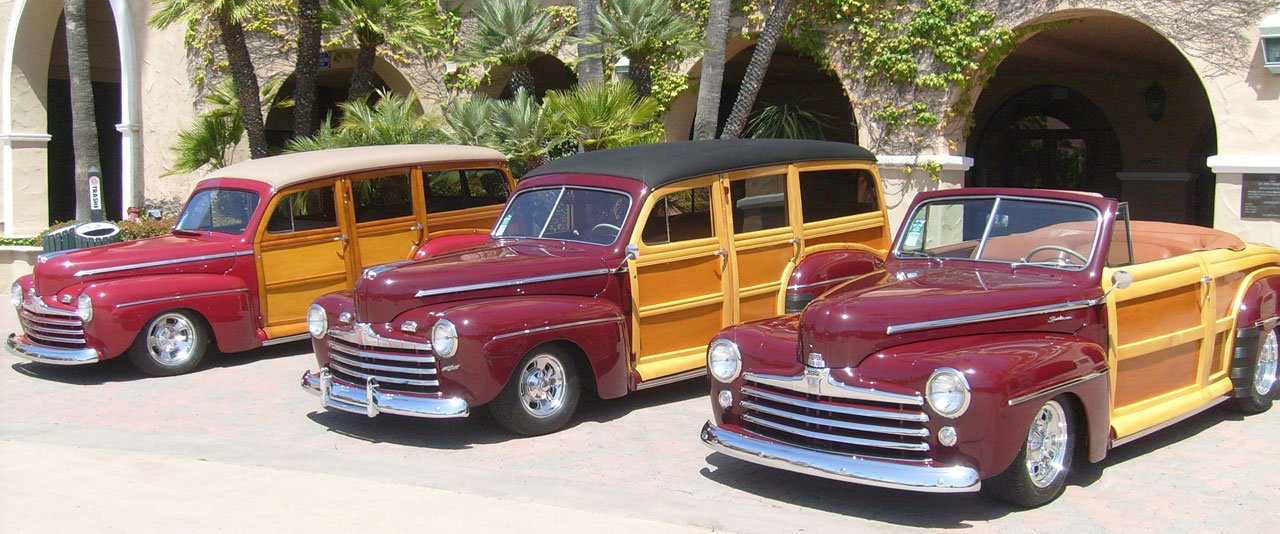
car, automobile, truck, vehicle, motor vehicle, vintage car, woodie, woody, antique car, hot rod, model car, wooden car, vintage automobiles, land vehicle, automobile make, compact car, luxury vehicle, woodies, woodie convertible, woodie stationwagon, ford super deluxe woodie, ford woodie, woodys, wooden automobile